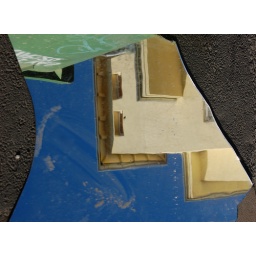
Broken mirror on the sidewalk in Sopron